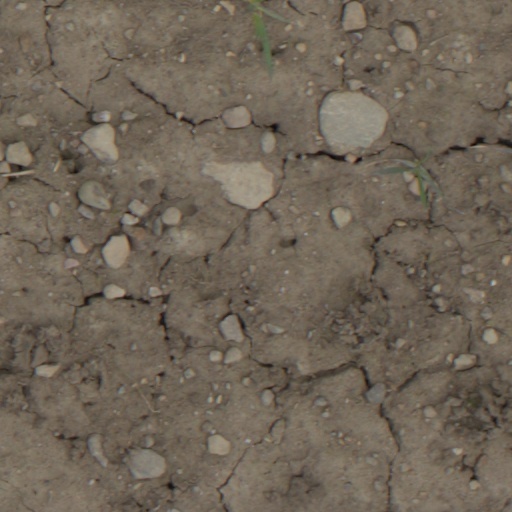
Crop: wheat